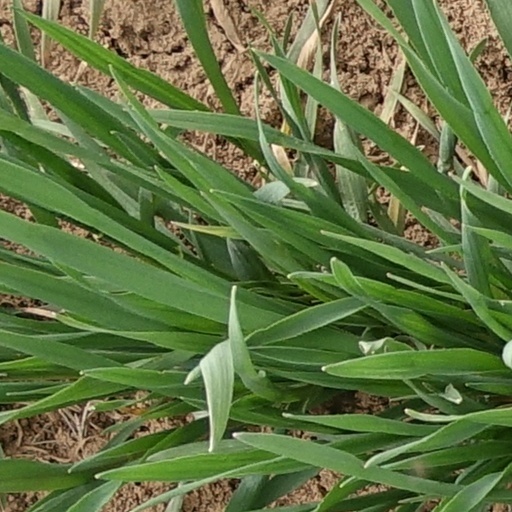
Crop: wheat